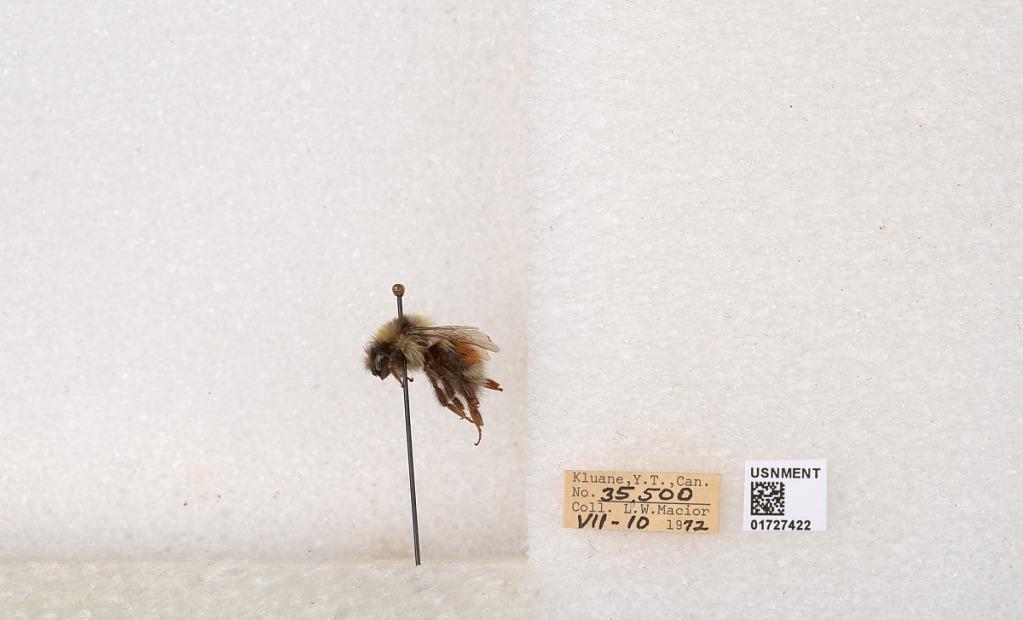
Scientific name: Bombus (Pyrobombus) sylvicola Kirby
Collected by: L. Macior
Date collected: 1972-7-10
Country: Canada
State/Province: Yukon
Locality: Kluane
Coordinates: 61.2426, -139.113